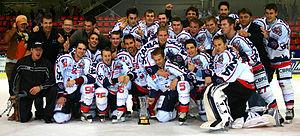
Angers, vainqueur du Trophée Jacques Lacarriére - Match des Champions à Grenoble le 02 septembre 2008
Les Ducs d’Angers sont un club français de hockey sur glace, créé en 1982 et évoluant cette saison en Ligue Magnus. Les Ducs sont entraînés par Brennan Sonne